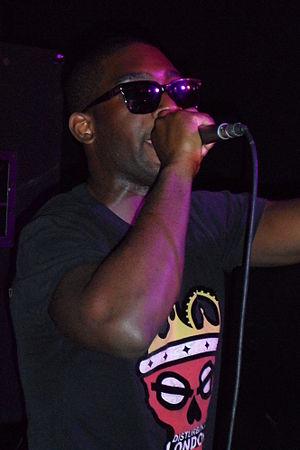
Tinie Tempah né Patrick Chukwuemeka Okogwu le 7 novembre 1988, est un rappeur, chanteur et auteur-compositeur anglais. Il est signé chez Parlophone Records depuis 2009, une filiale de Warner Music Group. Il a créé son propre label Disturbing London Records en 2007 avec son cousin, Dumi Oburota.